Twenty Foreplay

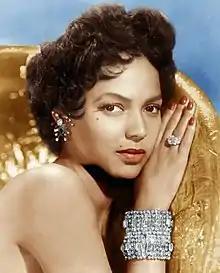
Jackson's visual on the music video was inspired by actress Dorothy Dandridge ("pictured")

The music video for "Twenty Foreplay" was directed by Keir McFarlane, and features the Slow Jam Video Edit with additional production and remix by multi-platinum producer Jorge "Gman" Corante. Jackson's look on the video was inspired by actress Dorothy Dandridge, who she idolized and had expressed interest in portraying on a biographic film; MTV News considered the video a virtual audition for the role. The video was shot in black-and-white and features the singer as a film actress living the glamorous Hollywood life, such as attending a movie premiere and a press conference, intercut with footage of her singing on the backlot of a movie set. Jim Farber of the "New York Daily News" pointed out that Jackson had never "gone for the high-toned glamour she apes here", and felt she "glows like Marilyn Monroe at her leggy peak", writing that "her efforts to be seen as timeless couldn't be more transparent. But the clip's haute fashion sense and cool photography impress." On a contrary note, the staff of "The Guardian" wrote, "Avoid seeing the video; it'll never be as good as the one in your head." The video was released commercially on the two-CD + DVD compilation "Japanese Singles Collection -Greatest Hits-" (2022).